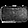
Label: Bag